1,2-Bis(dimethylphosphino)ethane

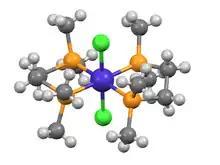
Structure of "trans"-CoCl(dmpe) (P is ochre, Co. is blue, Cl is green).

It is synthesised by the reaction of methylmagnesium iodide with 1,2-bis(dichlorophosphino)ethane: